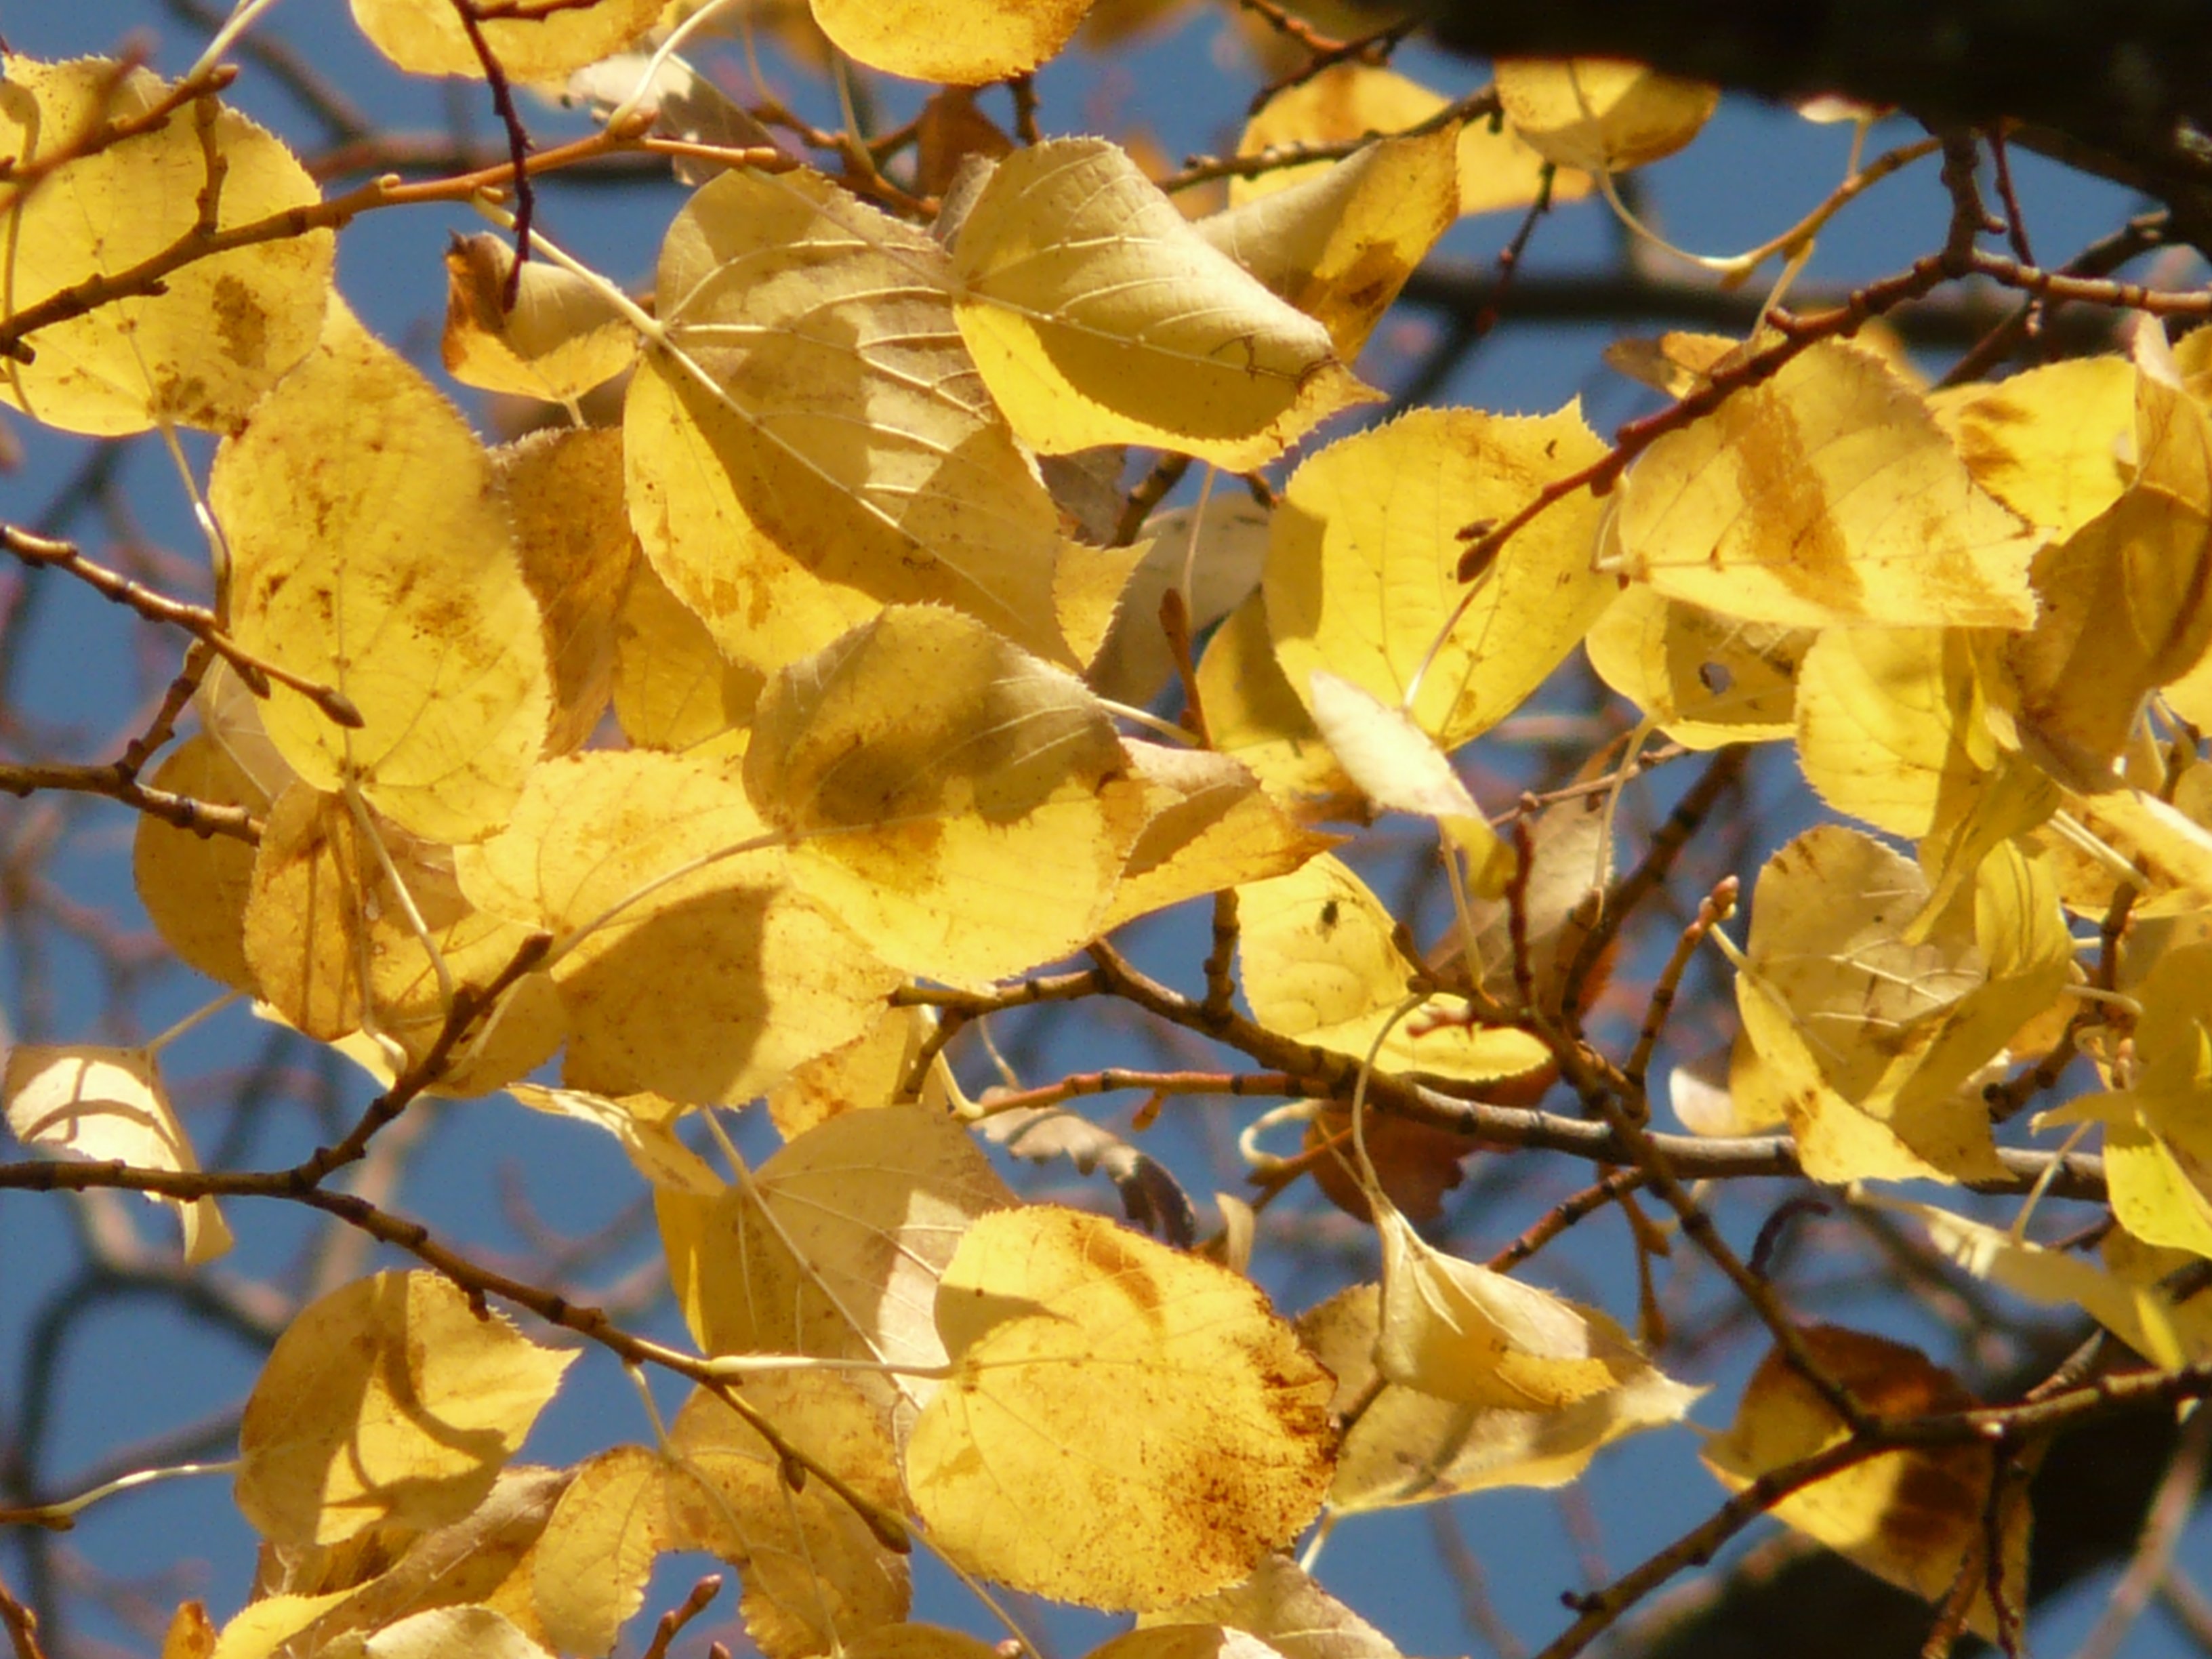
tree, branch, plant, sky, sunlight, leaf, golden, autumn, yellow, season, coloring, leaves, branches, deciduous, fall foliage, autumn forest, fall leaves, flowering plant, maidenhair tree, woody plant, land plant